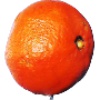
Label: Clementine 1